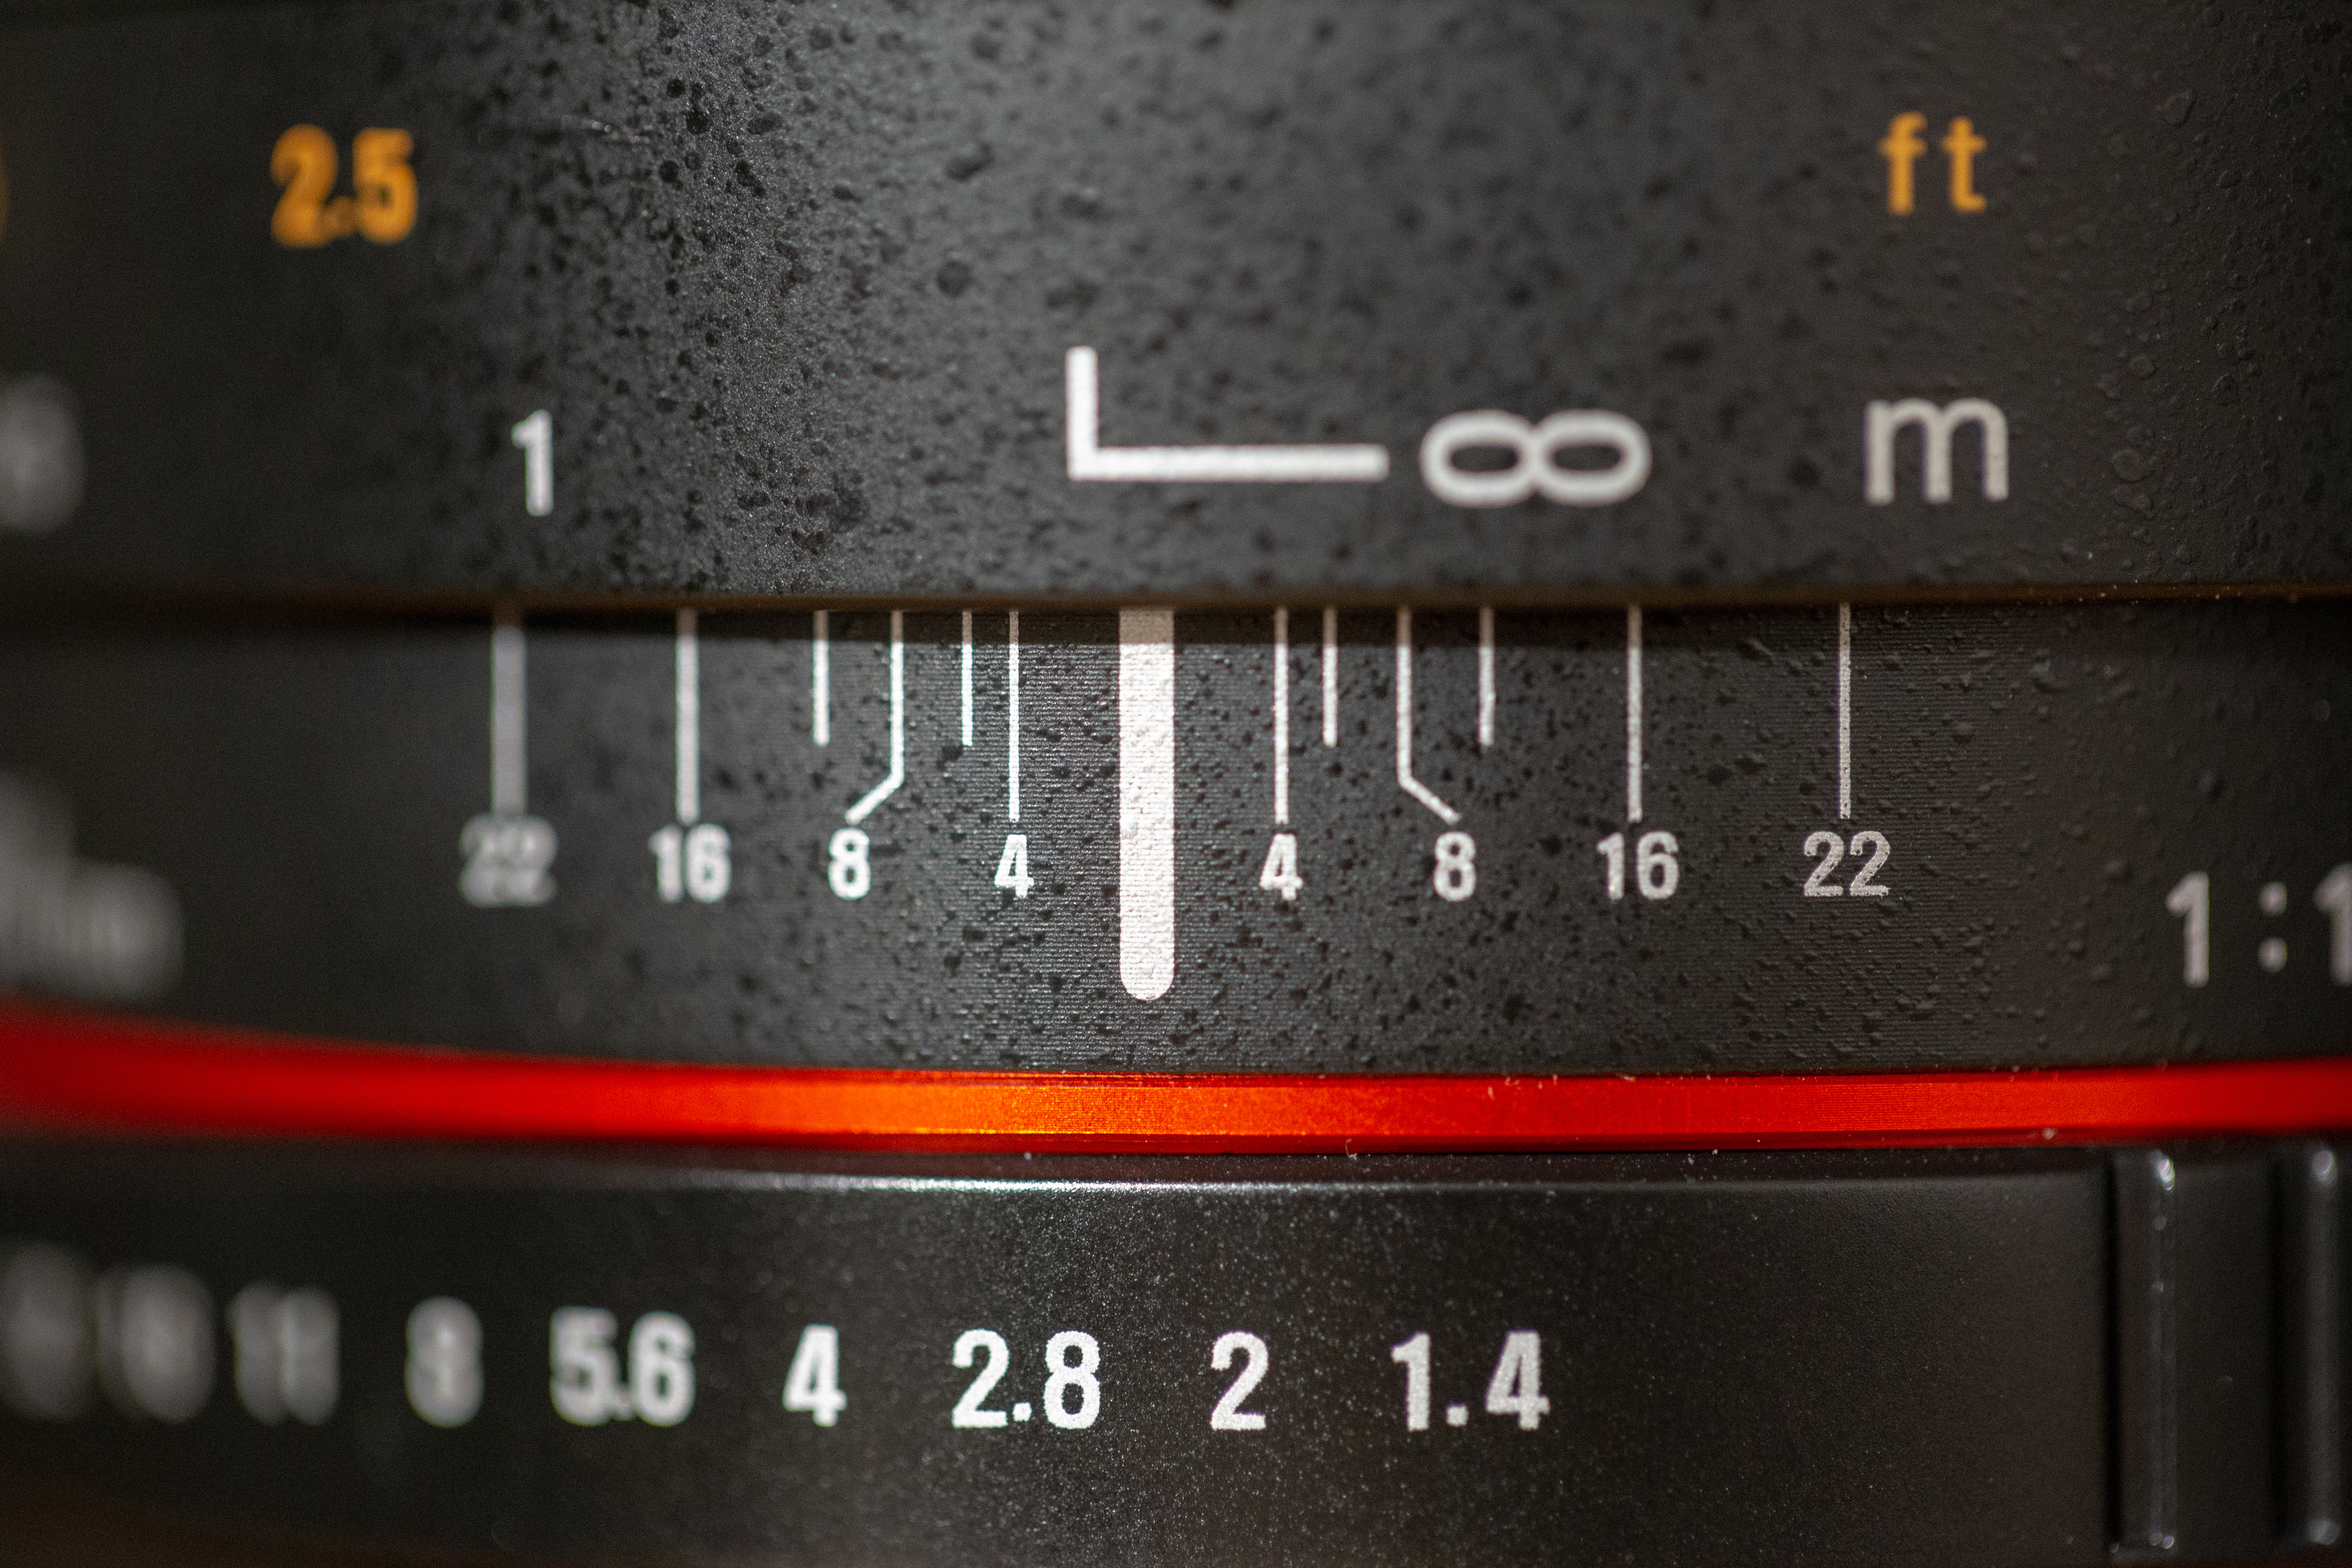
camera accessory, cameras optics, lens, close up, photography, macro photography, font, camera lens, single lens reflex camera, electronics, digital slr, teleconverter